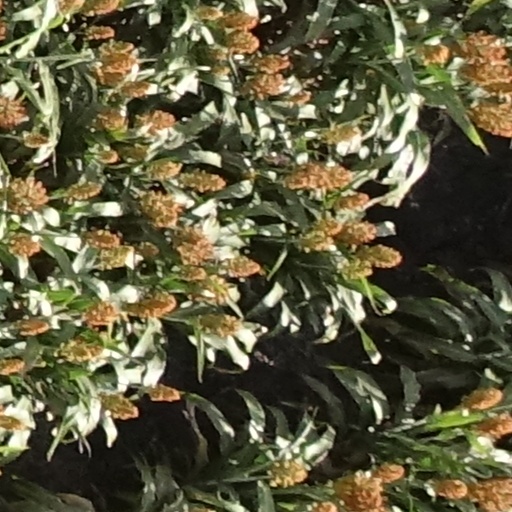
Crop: sorghum